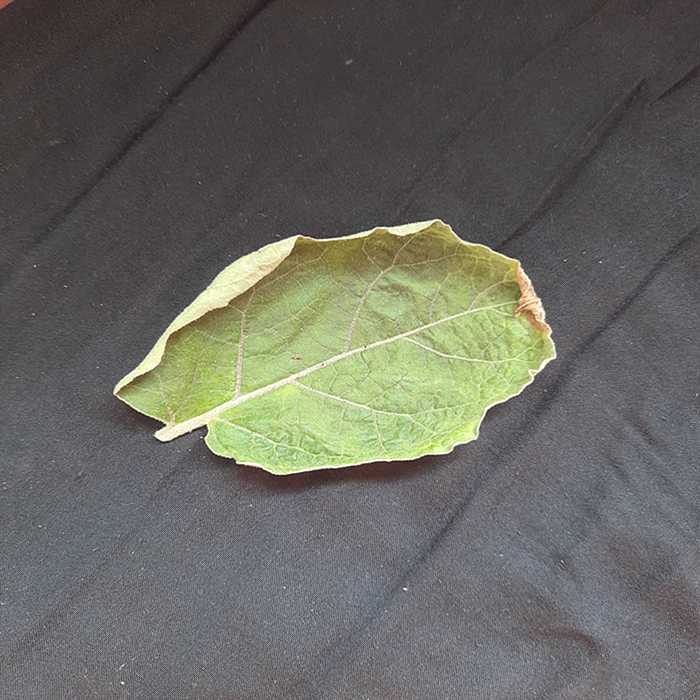
Plant: Eggplant
Label: Eggplant begomovirus